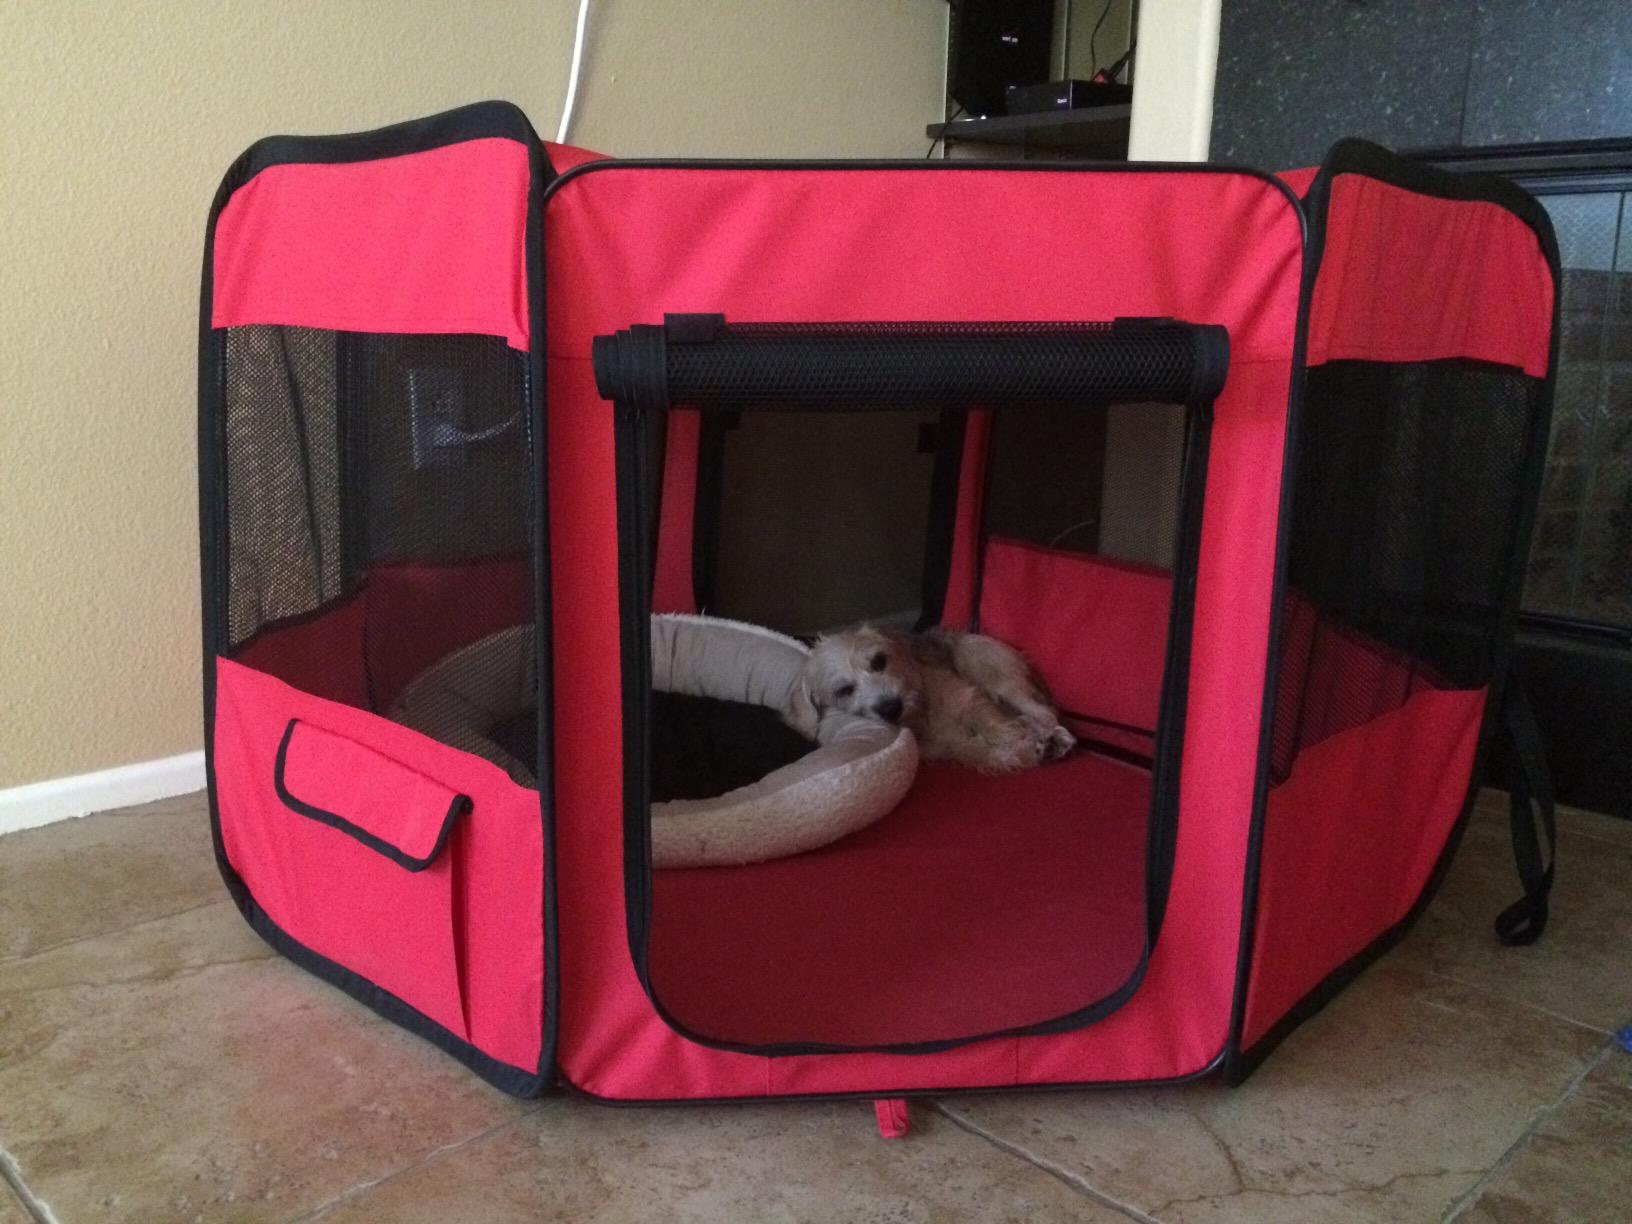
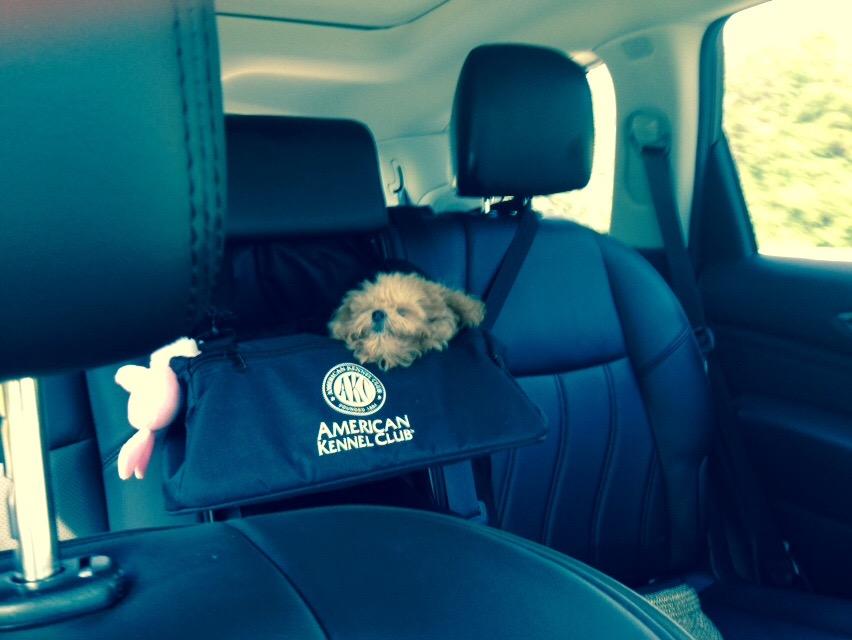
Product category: items_kennel
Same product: no